Rashan Gary

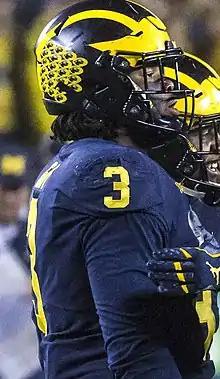
Gary with the Michigan Wolverines in 2017

Rashan Abdul Gary (born December 3, 1997) is an American professional football defensive end for the Green Bay Packers of the National Football League (NFL). In 2015 Gary concluded his high school football career at Paramus Catholic High School in New Jersey as the No. 1 ranked recruit in college football's class of 2016. He played college football for the Michigan Wolverines, and was selected by the Packers in the first round of the 2019 NFL draft.